Lake Eola Heights Historic District

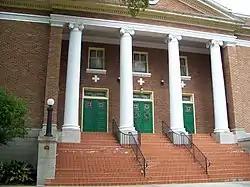
Church in the district

The Lake Eola Heights Historic District is a U.S. historic district (designated as such on January 16, 1992) located in the eastern part of Downtown Orlando, Florida. The district is roughly bounded by Hillcrest Street, North Hyer Avenue, Ridgewood Street and North Magnolia Avenue. It contains 487 historic buildings.